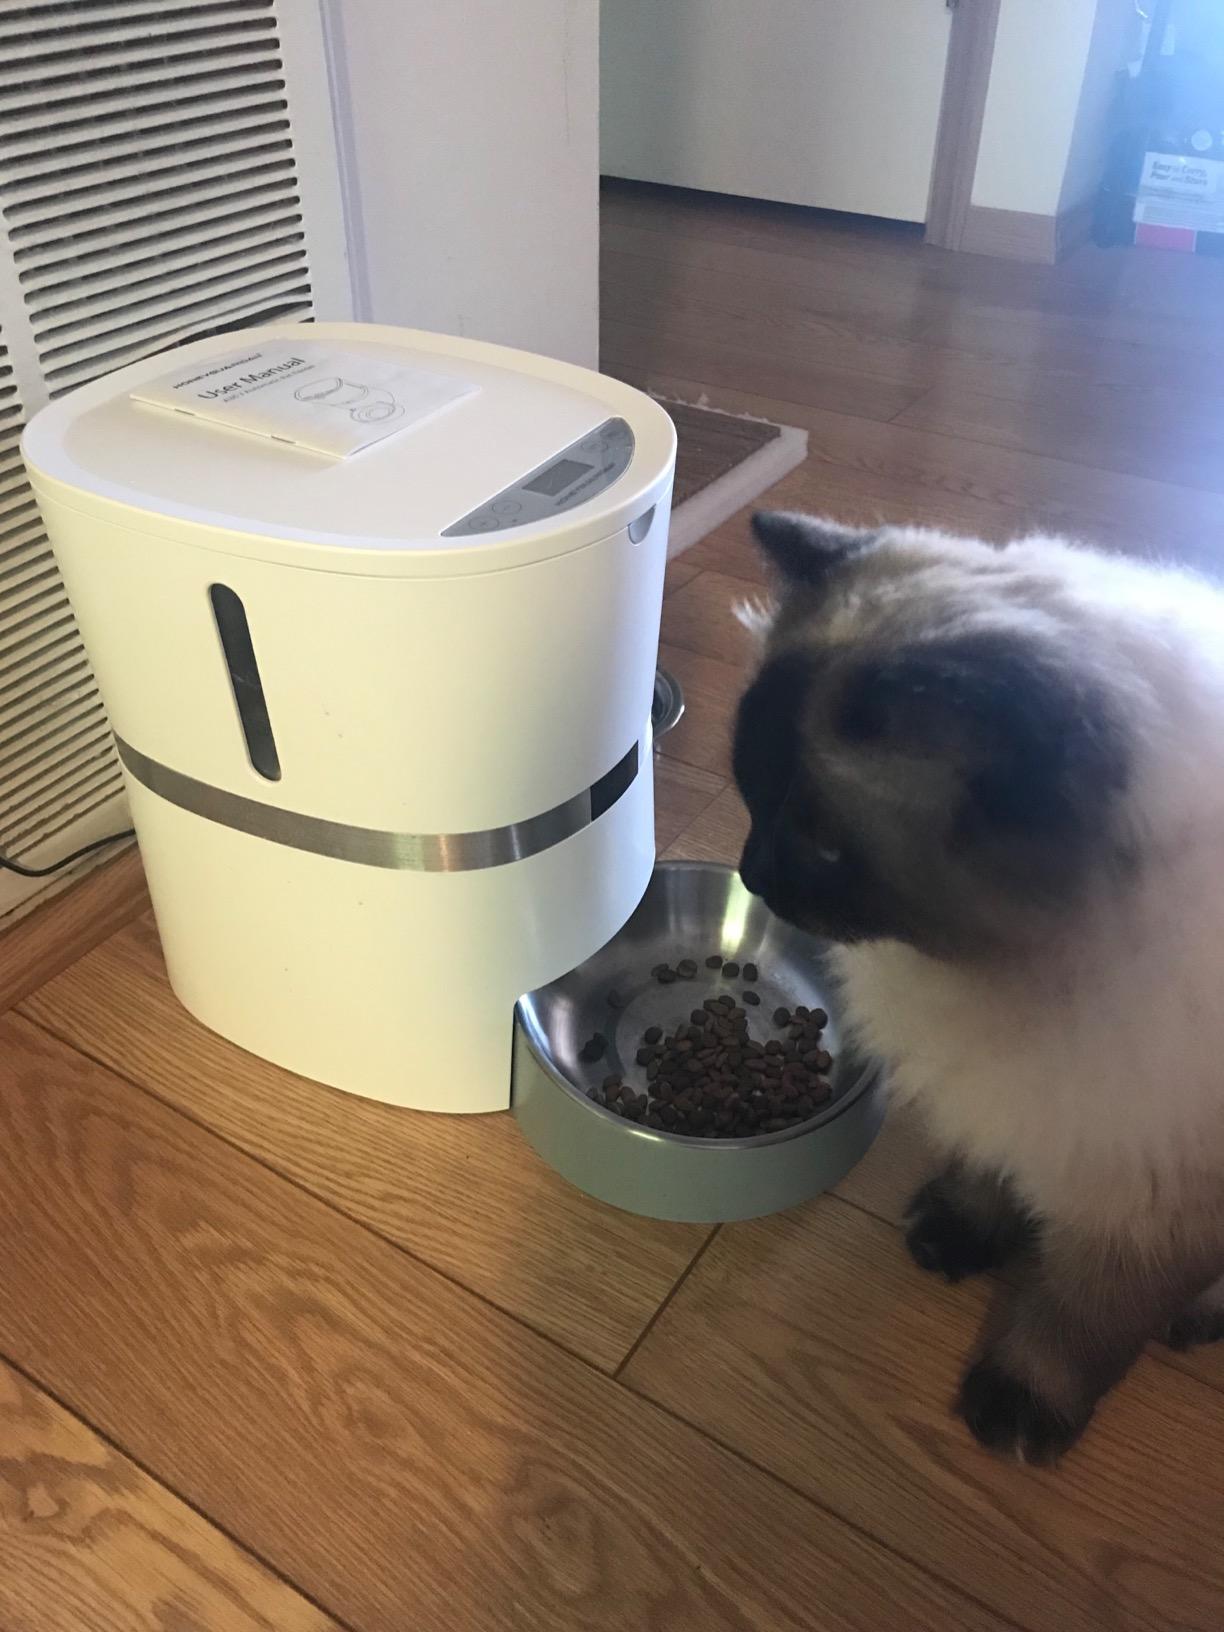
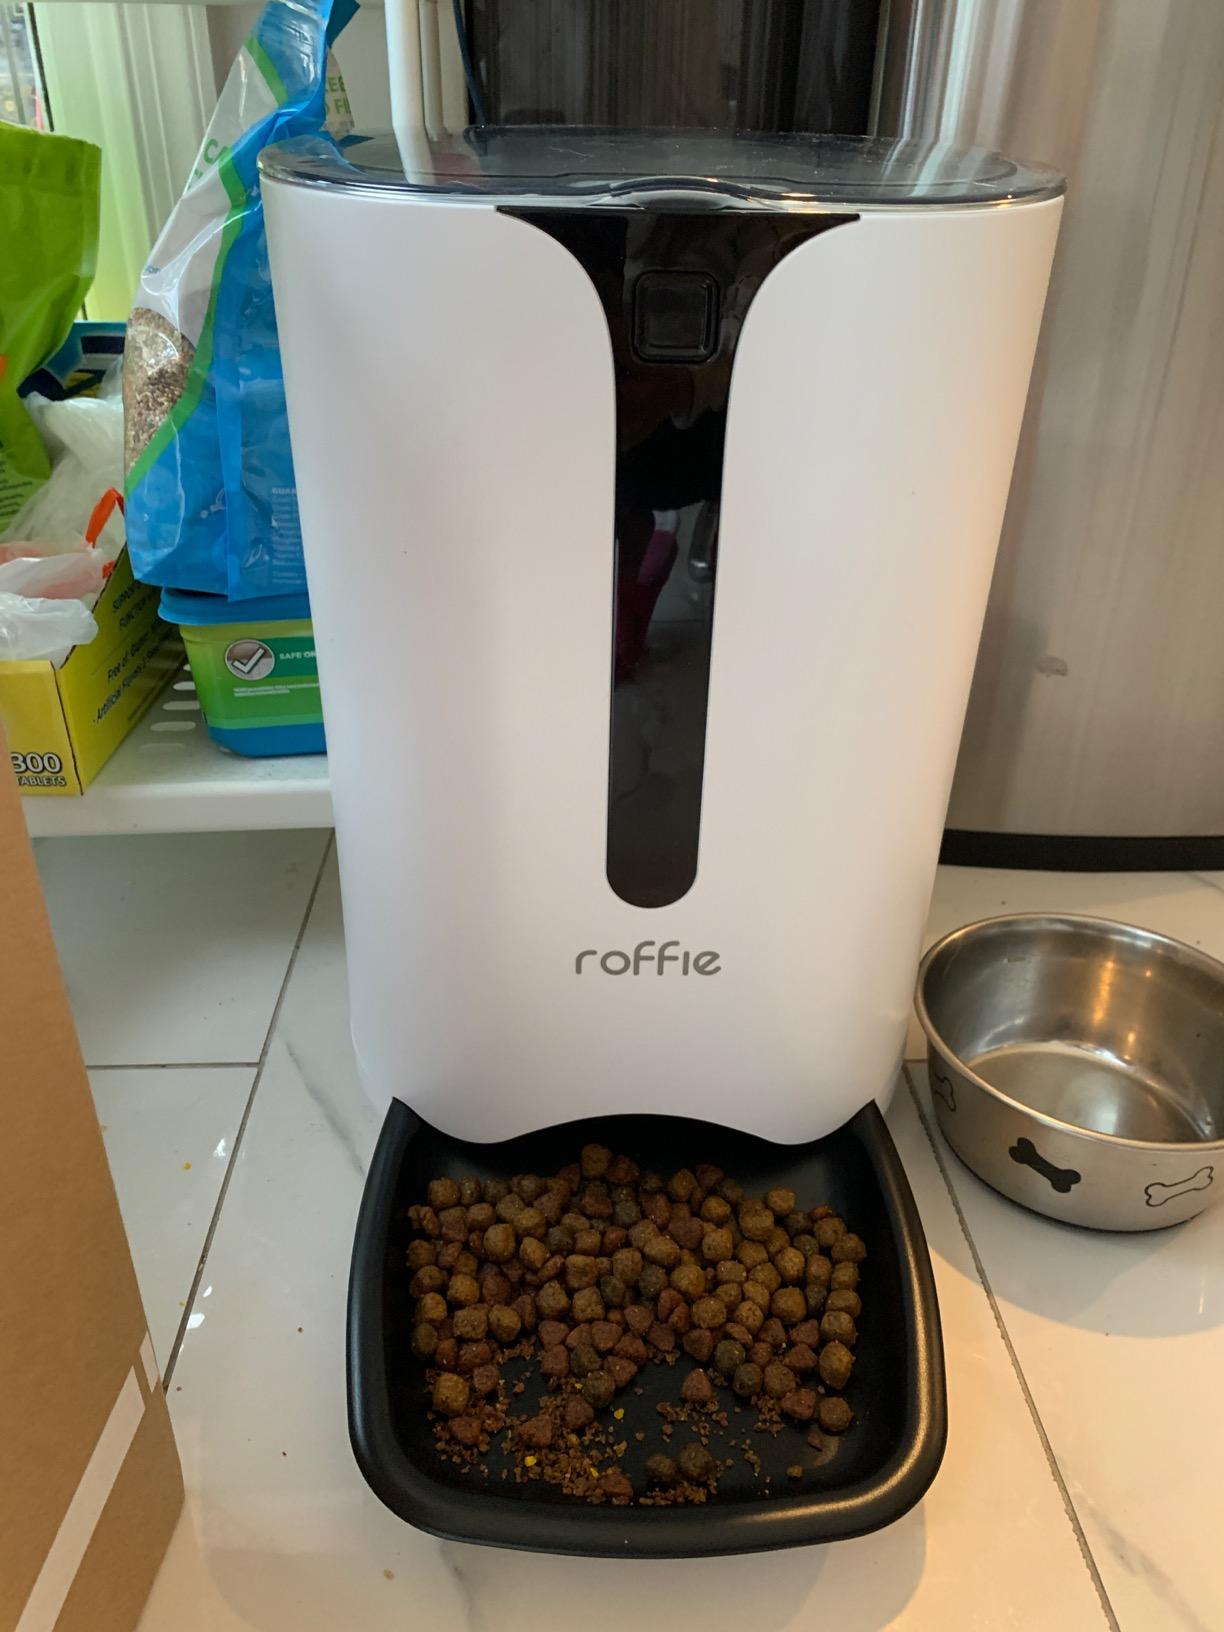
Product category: items_feeder
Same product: no